Princess Louise of Belgium

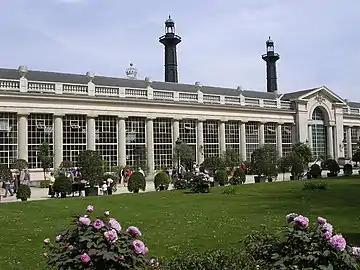
The "orangerie" of the Royal Greenhouses of Laeken in Brussels, where Louise took refuge on her wedding night.

After the ball given for the wedding, bride and groom left Brussels for the Palace of Laeken, where the wedding night turned out to be a fiasco. Louise describes her setbacks in her memoirs: "I am not the first who, victim of an excessive reserve based, perhaps, on the hope that the delicacy of the husband and the maternal nature will agree to arrange everything, learns nothing of a mother, of what to hear when the hour of the shepherd strikes. Still, having come at the end of the wedding evening at the Château de Laeken, and while all of Brussels danced to the interior and exterior lights of national joys, I fell from the sky on a bed of rocks lined with thorns. Psyche, more guilty, was better treated. The day was hardly going to appear when, taking advantage of a moment when I was alone in the bridal chamber, I fled through the park [...] and I was going to hide my shame in the "orangerie". A sentry had seen [me]. He ran to the castle [...]. The Queen was not long in appearing. My mother stood beside me for a long time. She was as maternal as she could be. There is no pain which in his arms and in his voice, would not have calmed down. I listened to her scolding me, cuddling me, telling me about the duty I should understand".